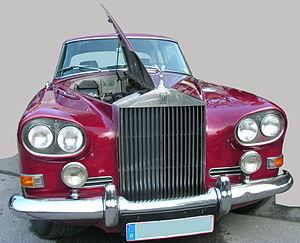
La Rolls-Royce Silver Cloud, signifiant littéralement « Rolls-Royce Nuage d'argent », est le modèle le plus emblématique du constructeur britannique Rolls-Royce Limited après la Seconde Guerre mondiale. Cette gamme de voitures est construite du 15 avril 1955 jusqu'au 31 mars 1966. Elle remplace la Silver Dawn et est elle-même remplacée par la Silver Shadow, une autre icône de la marque.